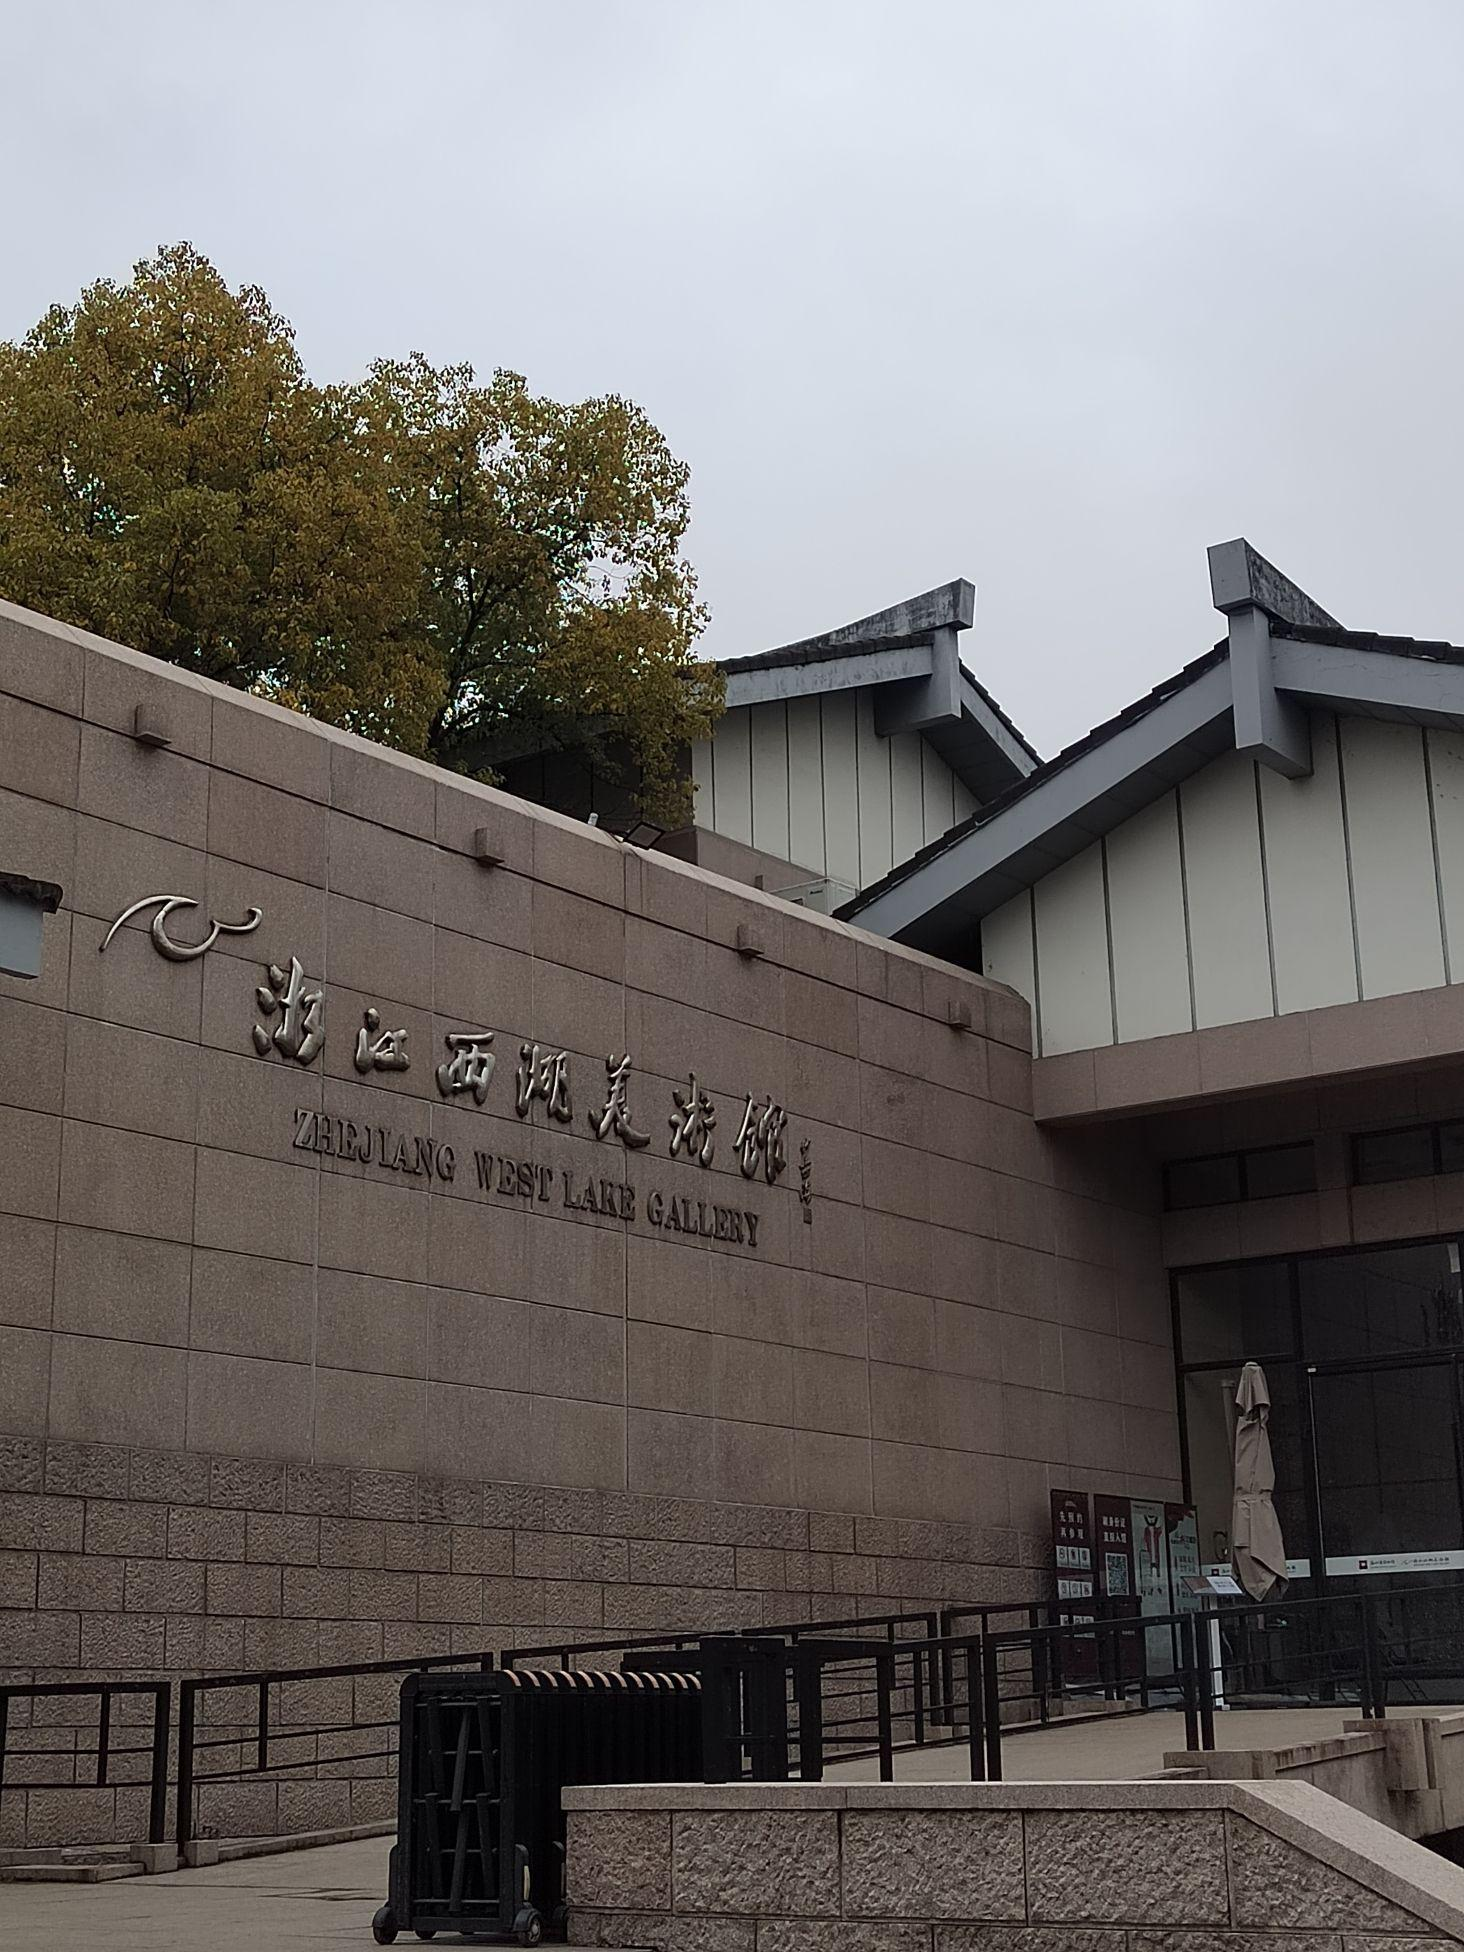
地标名称：浙江西湖美术馆
所在城市：杭州市·西湖区